Laurus nobilis

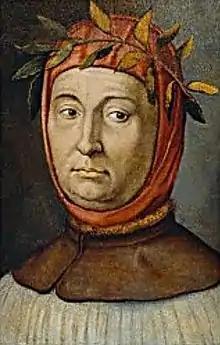
Petrarch, laurated poet, father of humanism

The symbolism carried over to Roman culture, which held the laurel as a symbol of victory. It was also associated with immortality, with ritual purification, prosperity and health. It is also the source of the words "baccalaureate" and "poet laureate", as well as the expressions "assume the laurel" and "resting on one's laurels".